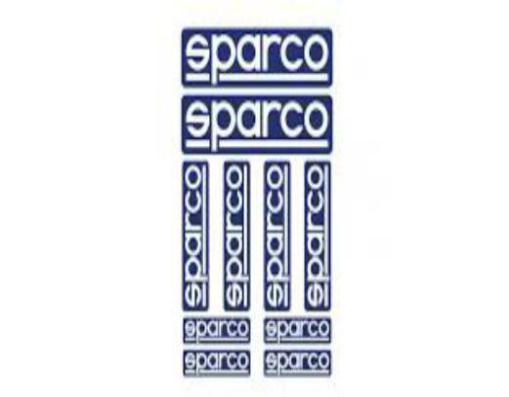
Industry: Clothes